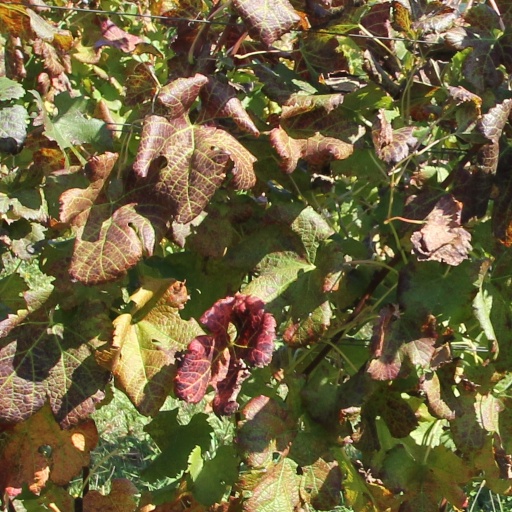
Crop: grape